Eddy Reyniers

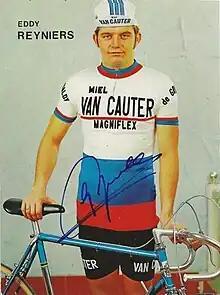
Reyneirs participating in the 1970 Tour De France

Eddy Reyniers (30 December 1946 – 15 September 2023) was a Belgian racing cyclist. He rode in the 1970 Tour de France.